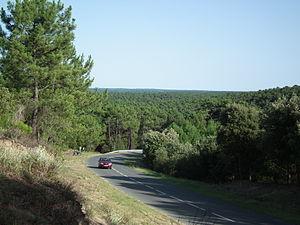
D25 près du Gardour
La forêt domaniale de la Coubre est un massif forestier s'étendant sur une partie de la presqu'île d'Arvert, en Charente-Maritime. Couvrant une superficie de 7 916 ha, c'est une des plus importantes forêts du nord de la Nouvelle-Aquitaine, derrière la forêt de la Double et la forêt d'Horte mais devant la forêt de Moulière.
La Tremblade est une commune du Sud-Ouest de la France, située dans le département de la Charente-Maritime en région Nouvelle-Aquitaine. Ses habitants sont appelés les Trembladais et les Trembladaises.